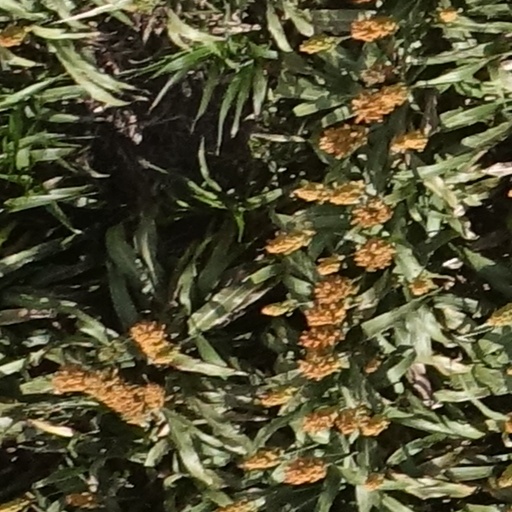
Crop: sorghum